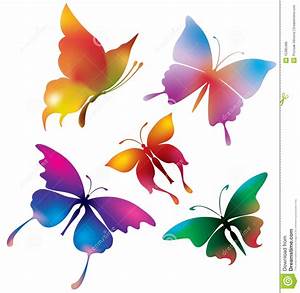
Label: farfalla